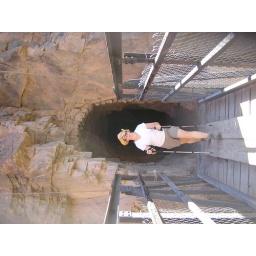
Christine coming over the silver bridge